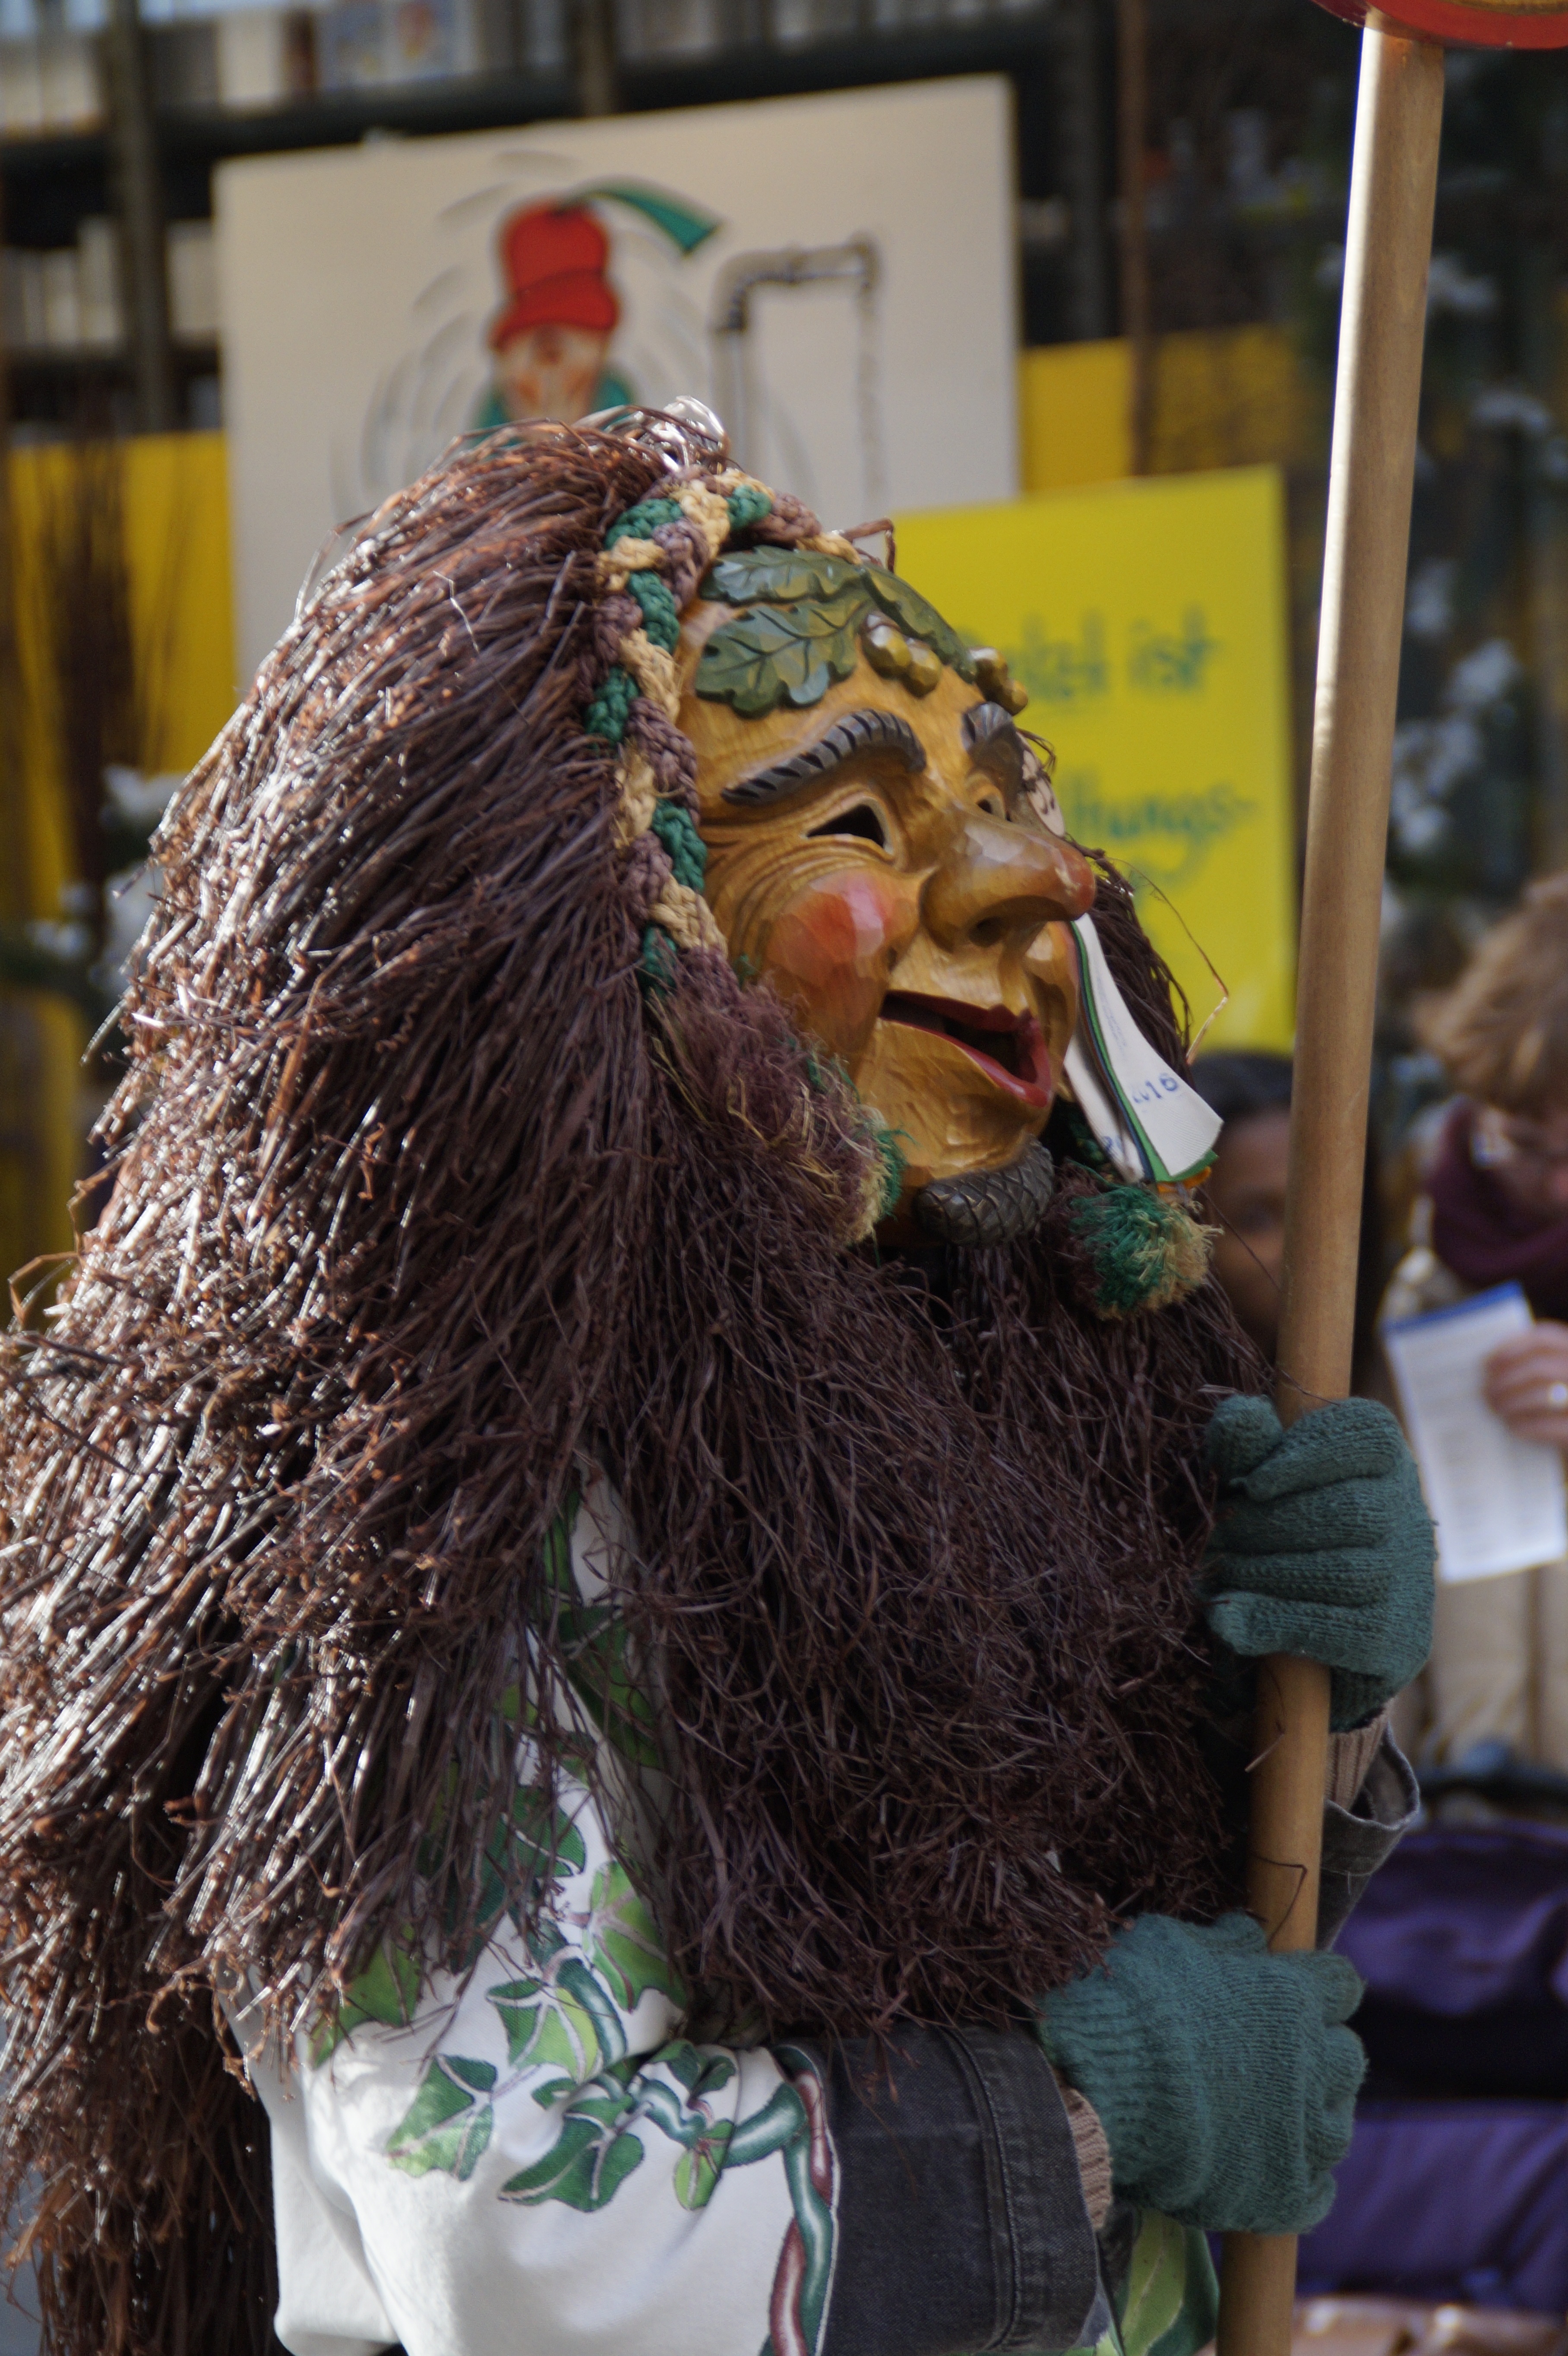
person, people, hair, portrait, carnival, color, human, clothing, hairstyle, dressed up, face, festival, mask, figure, move, germany, carved, custom, tradition, costume, masquerade, panel, larva, customs, fool, baden wurttemberg, fasnet, fools jump, swabian alemannic, haes, haestraeger, guild group, strassenfasnet, carnival parade, wooden mask, fools guild, facial hair, sign makers